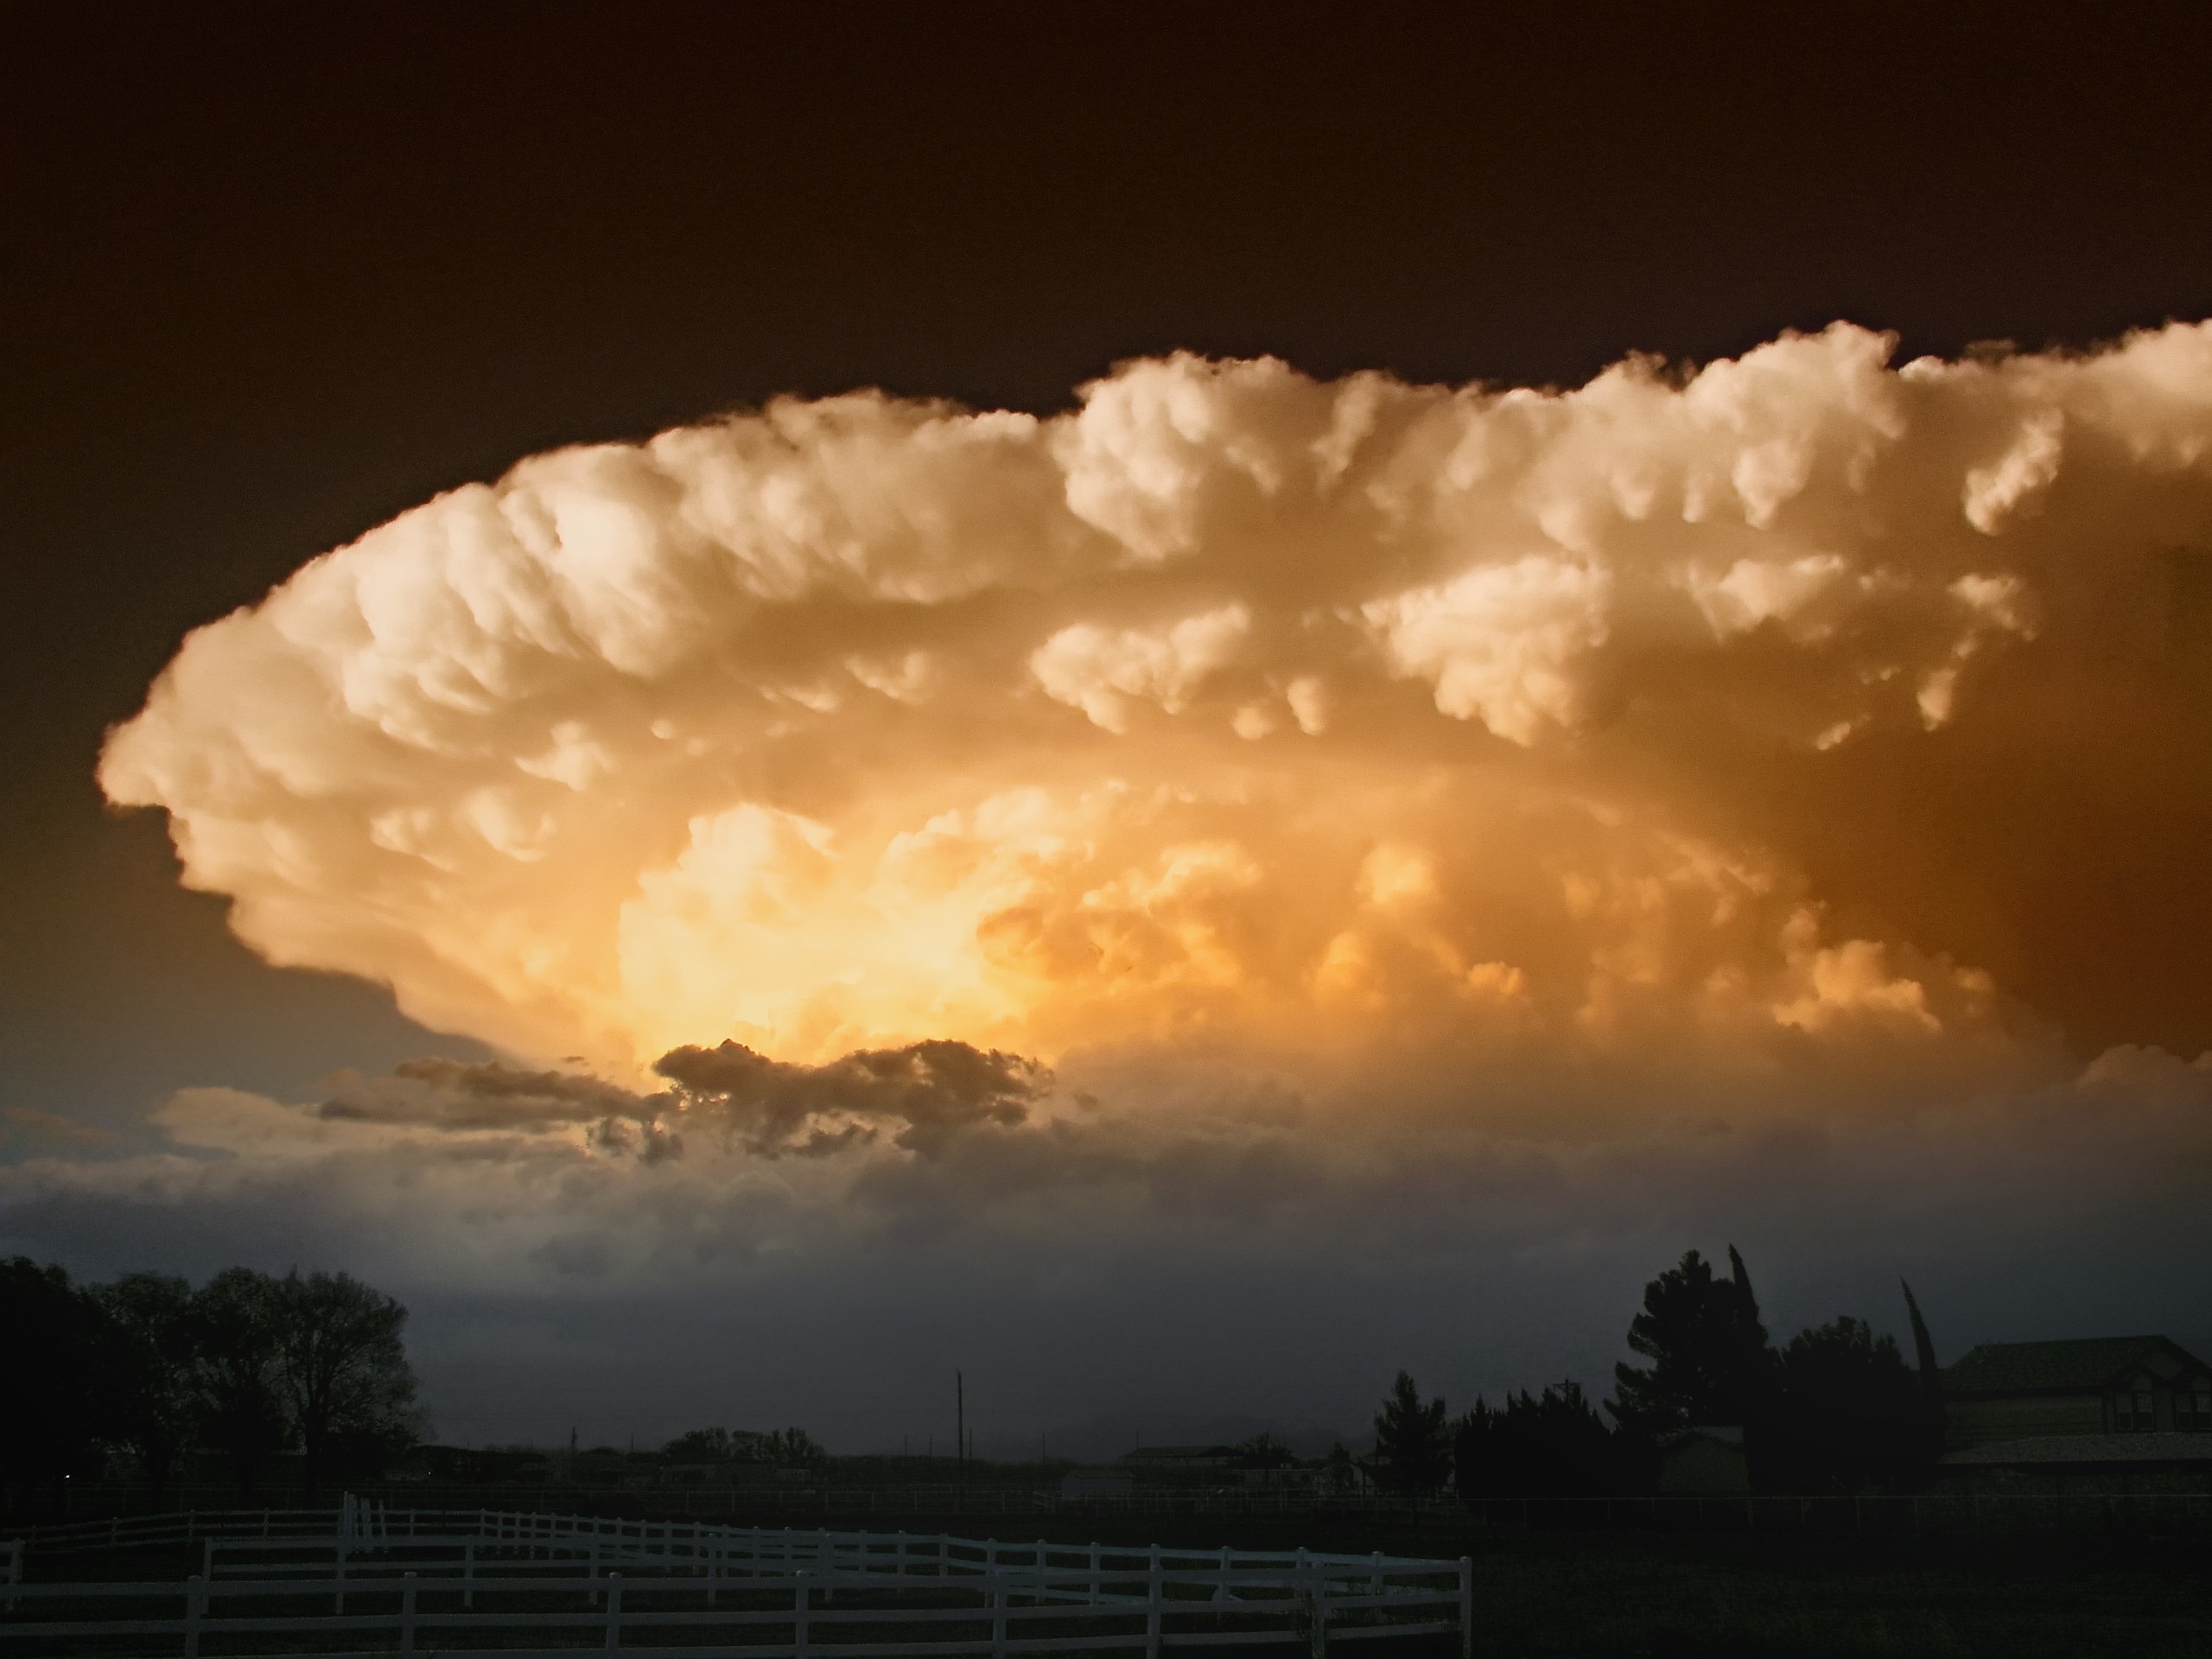
landscape, nature, cloud, sky, sunlight, dawn, atmosphere, dusk, weather, storm, cumulus, new mexico, outside, clouds, thunderstorm, silhouettes, chaparral, meteorological phenomenon, supercell